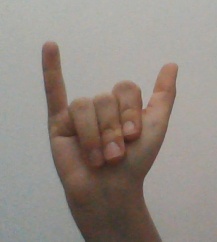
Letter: ya